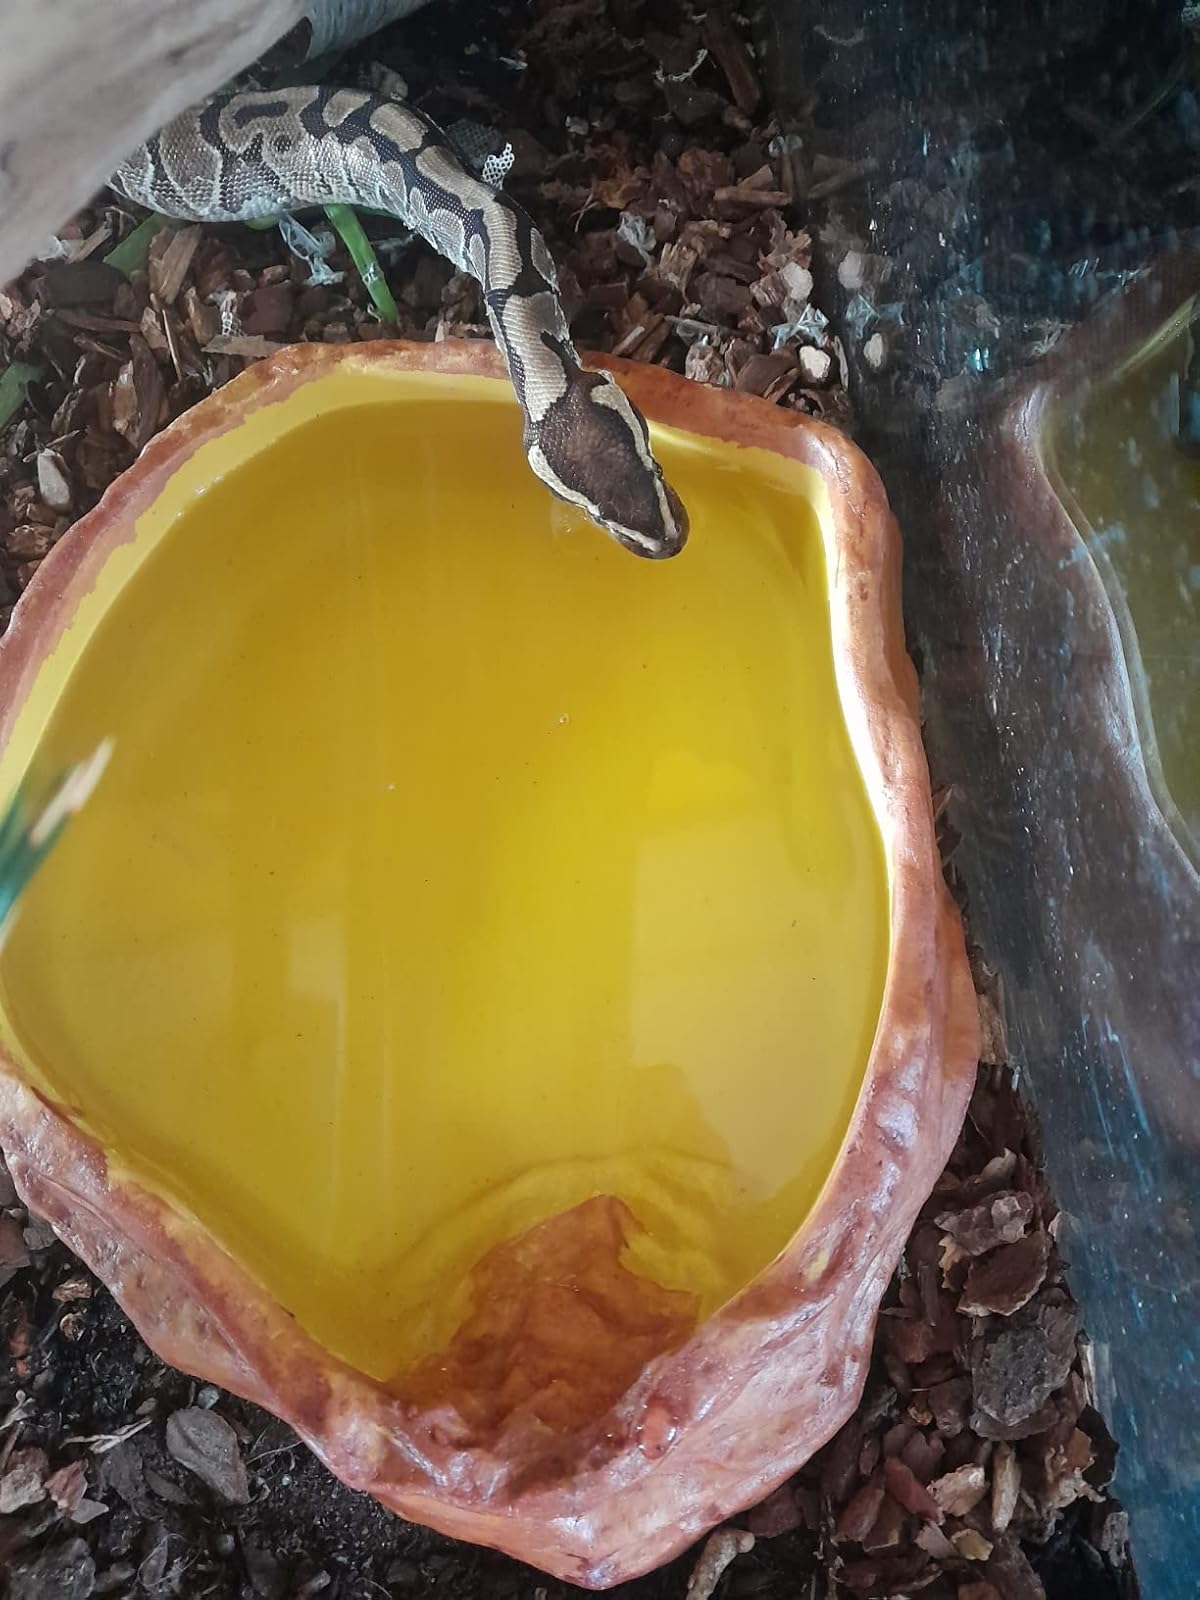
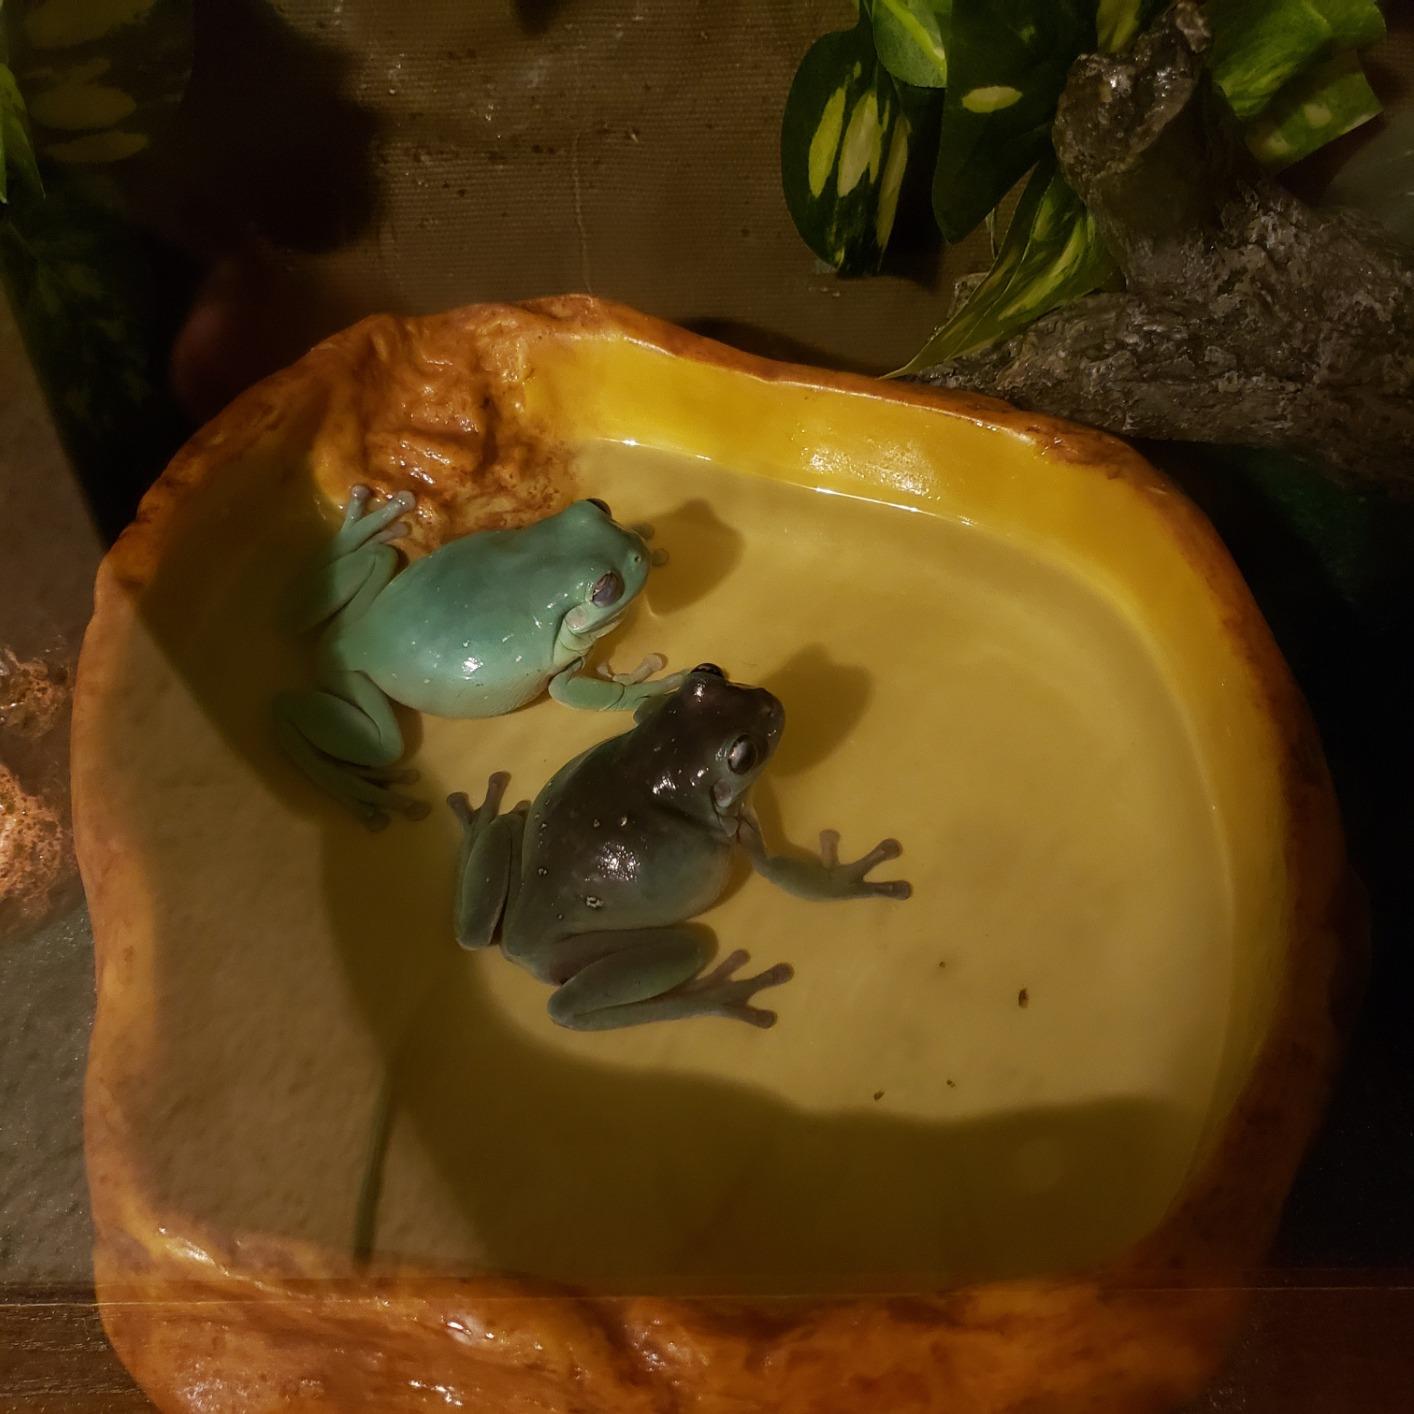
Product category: items_bowl
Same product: yes